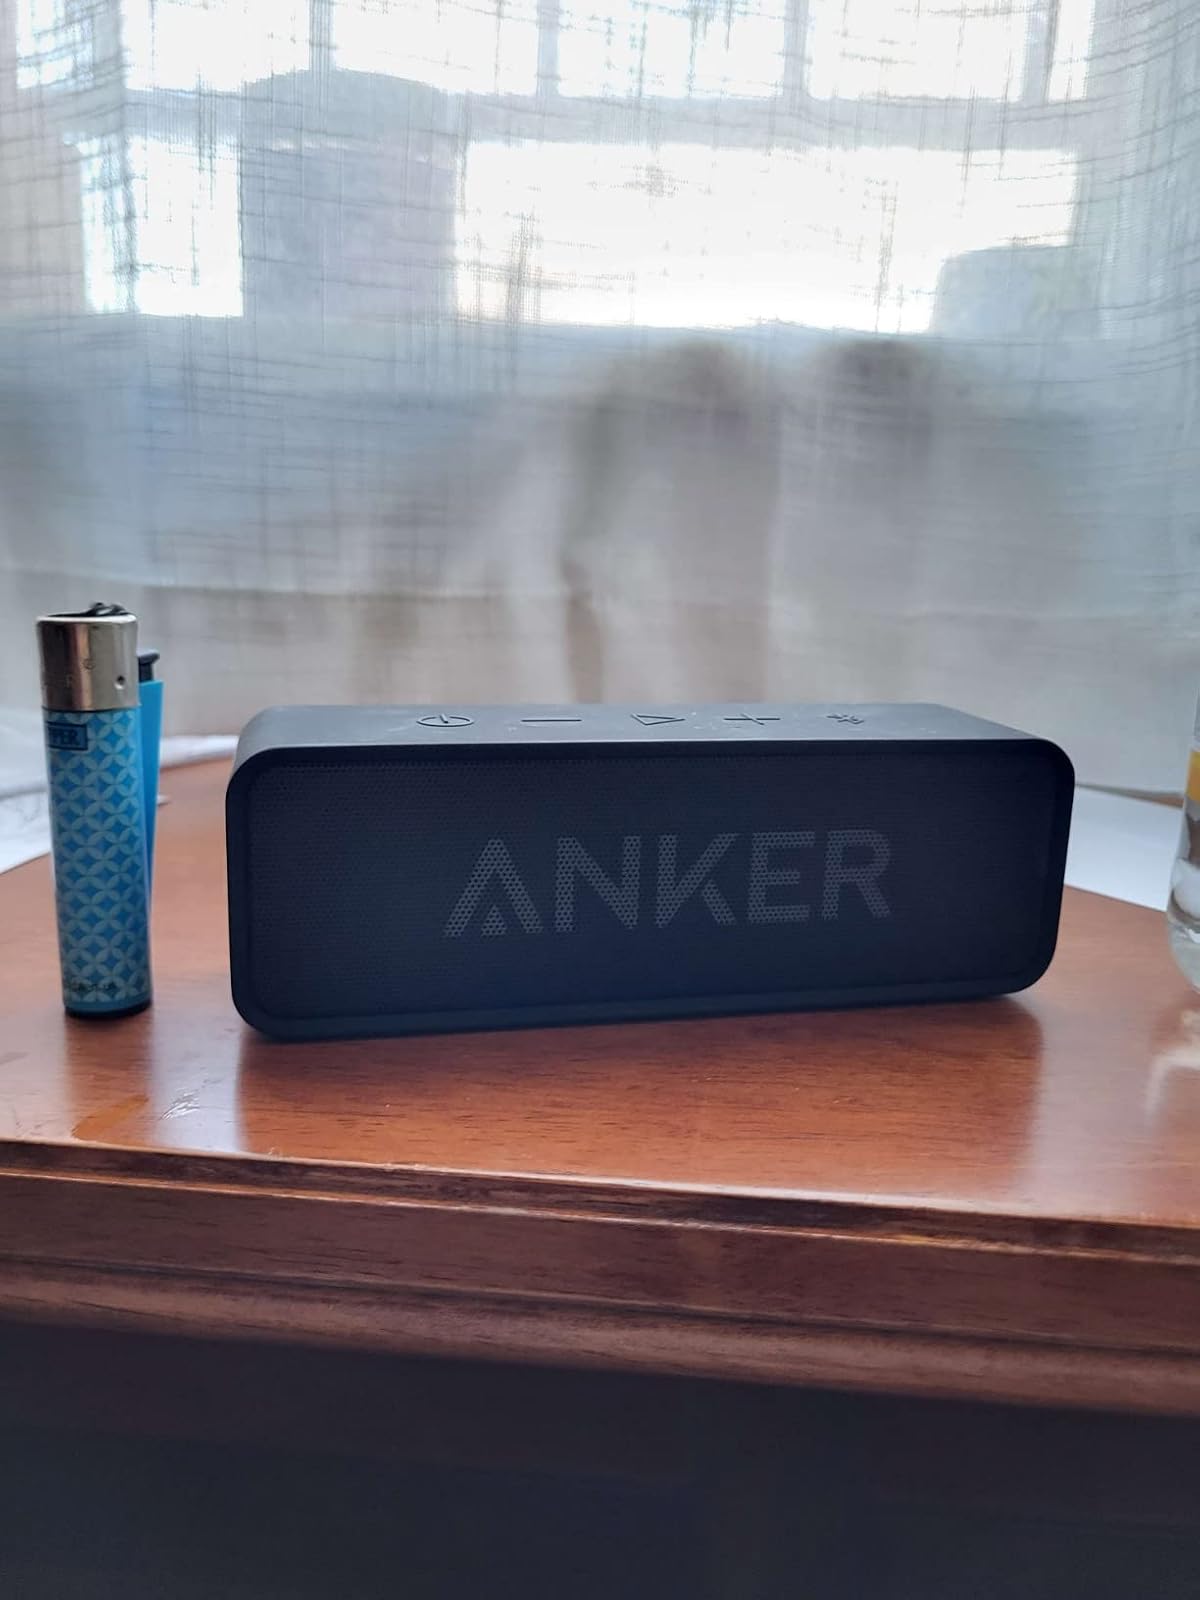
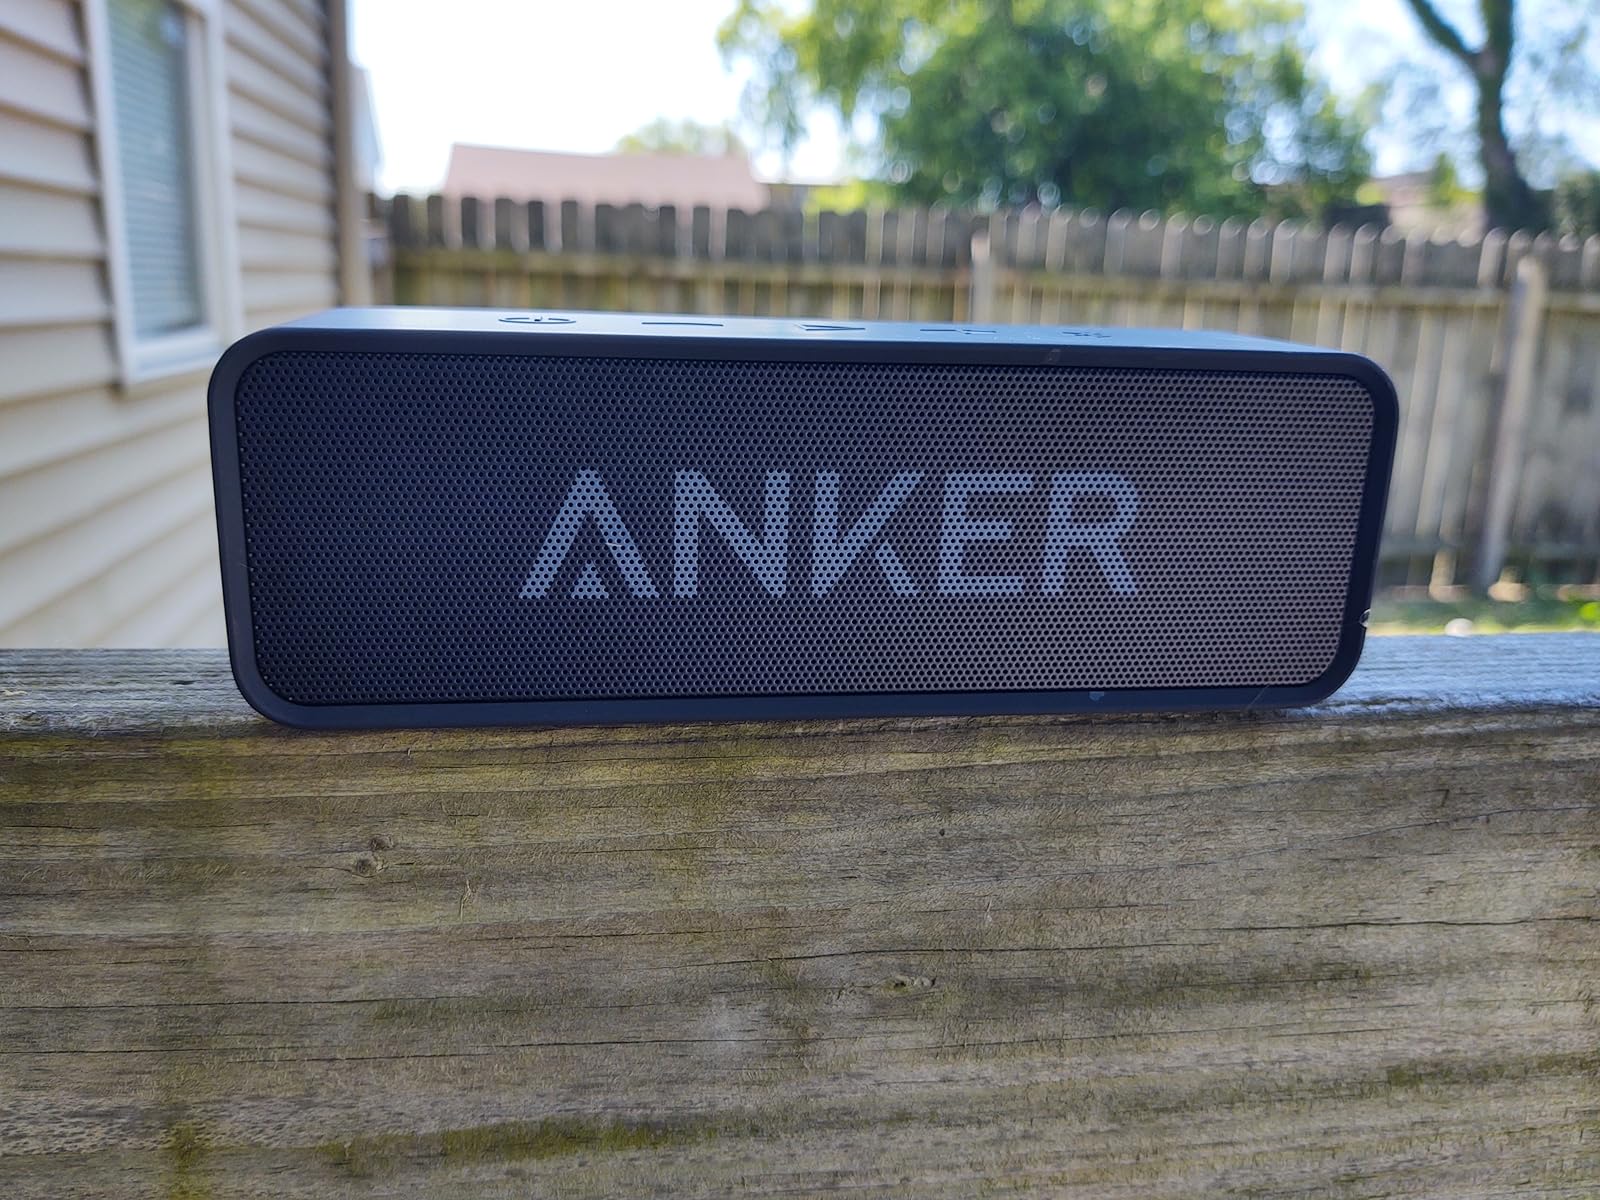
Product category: speaker
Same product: yes